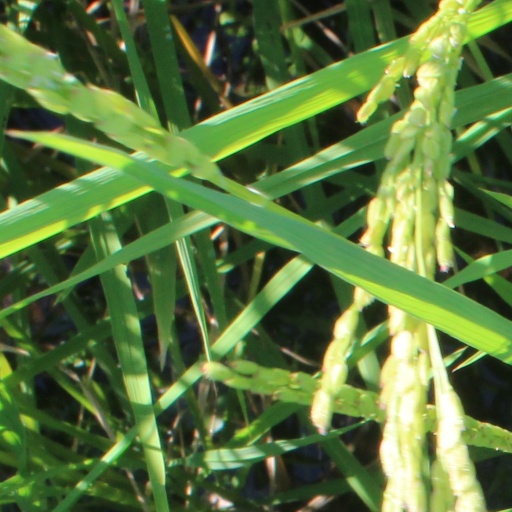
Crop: rice